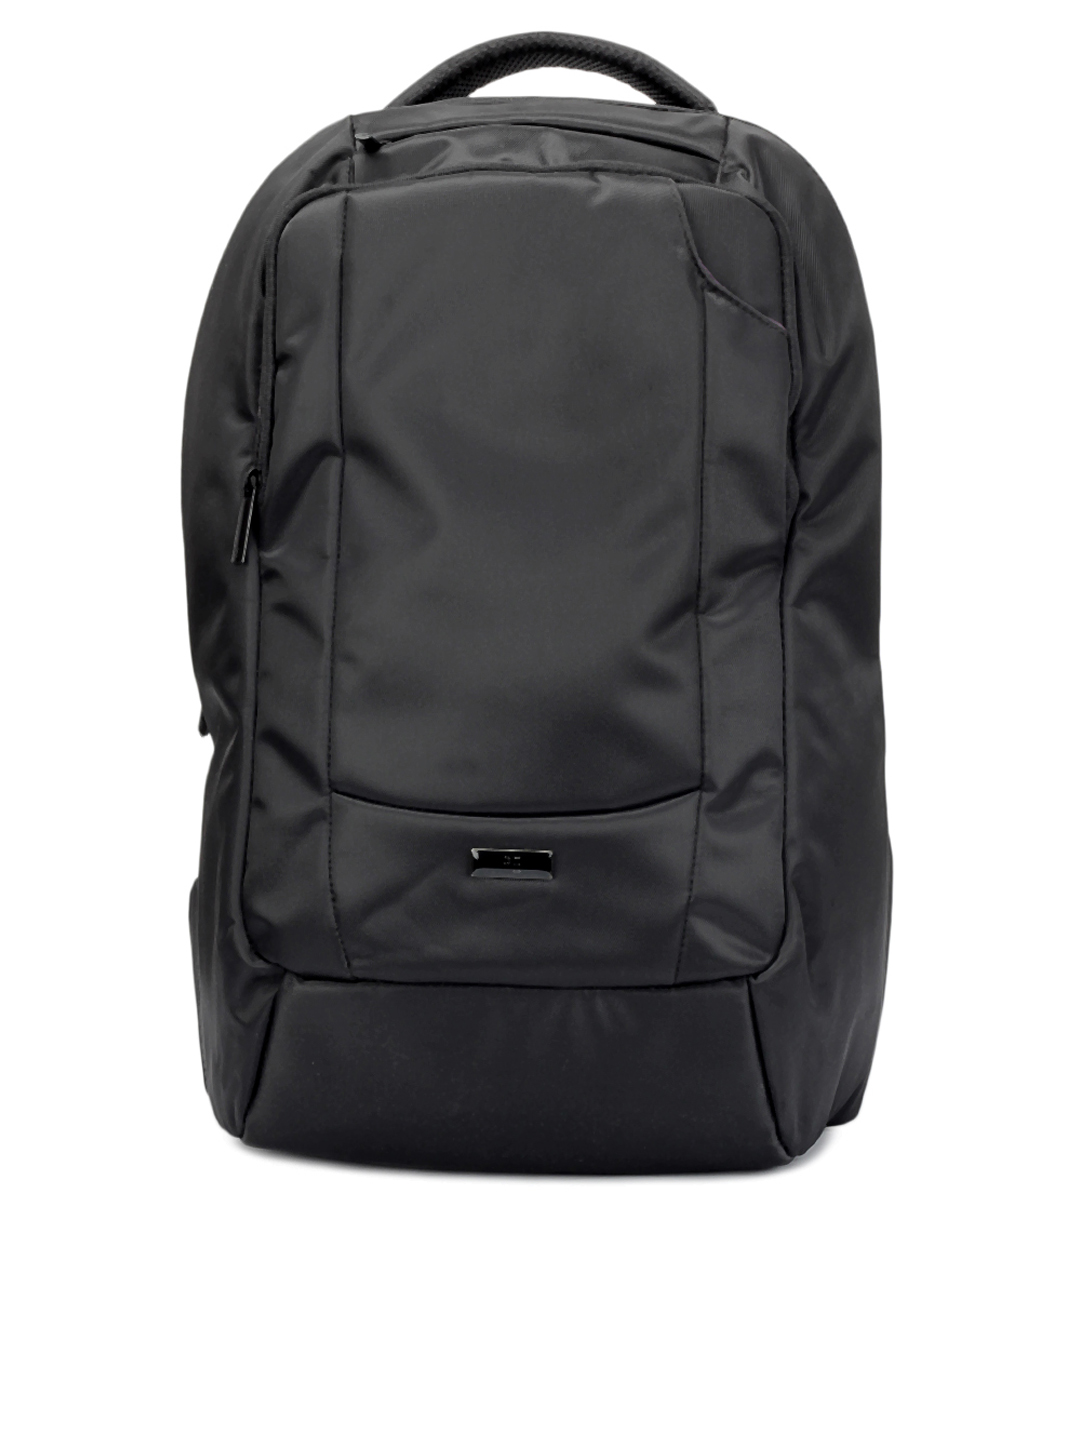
Peter England Unisex Black Backpack
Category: Accessories / Bags / Backpacks
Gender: Unisex
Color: Black
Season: Summer 2012
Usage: Casual